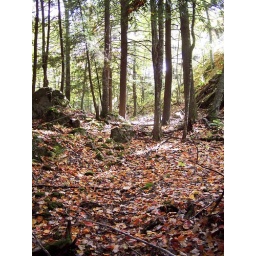
the ground here was covered in red leaves.